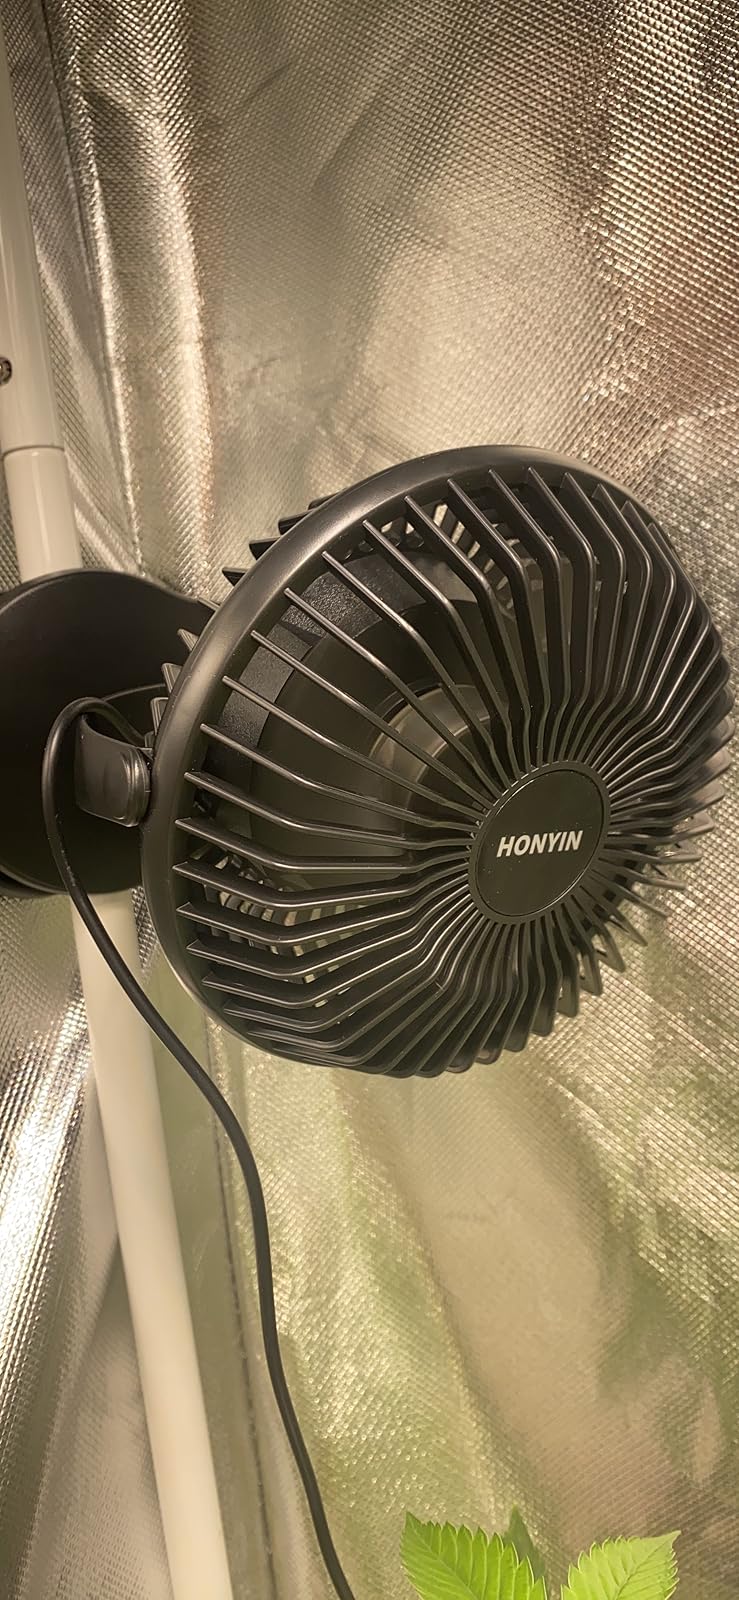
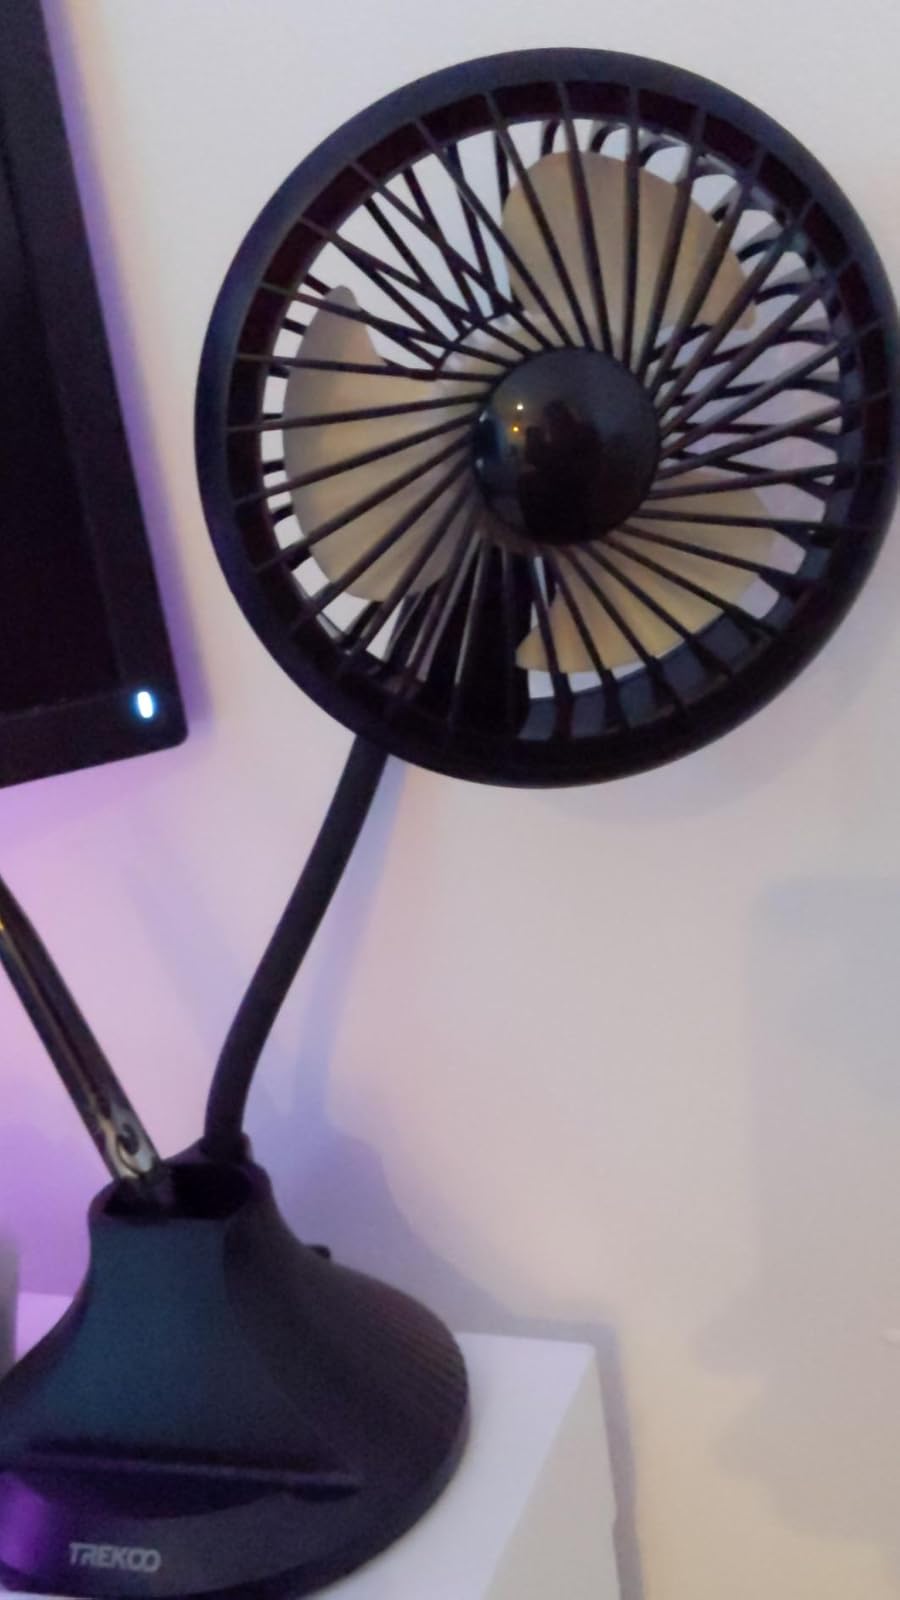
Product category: fan
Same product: no